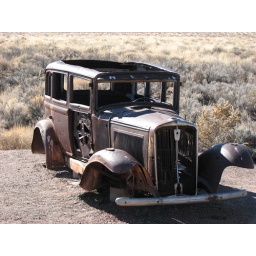
the park road crosses over historic rt 66. this old car is a marker of where the road used to run.